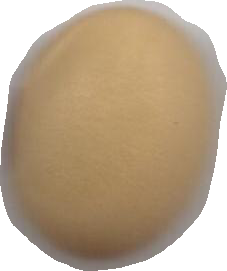
Variety: Anjasmoro